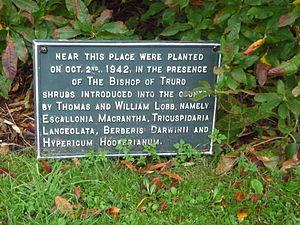
Thomas Lobb est un botaniste britannique, né en 1811 ou 1820 et mort en 1894.